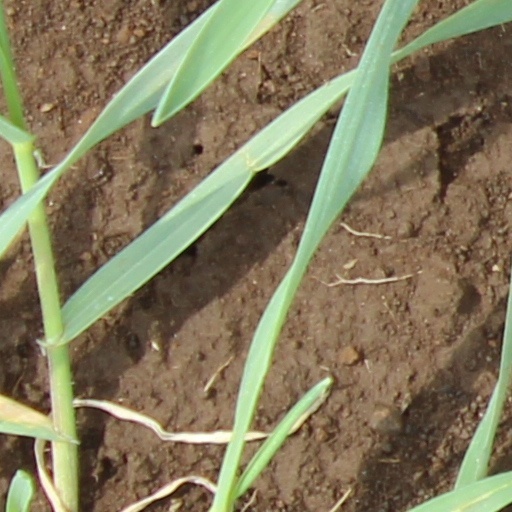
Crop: wheat